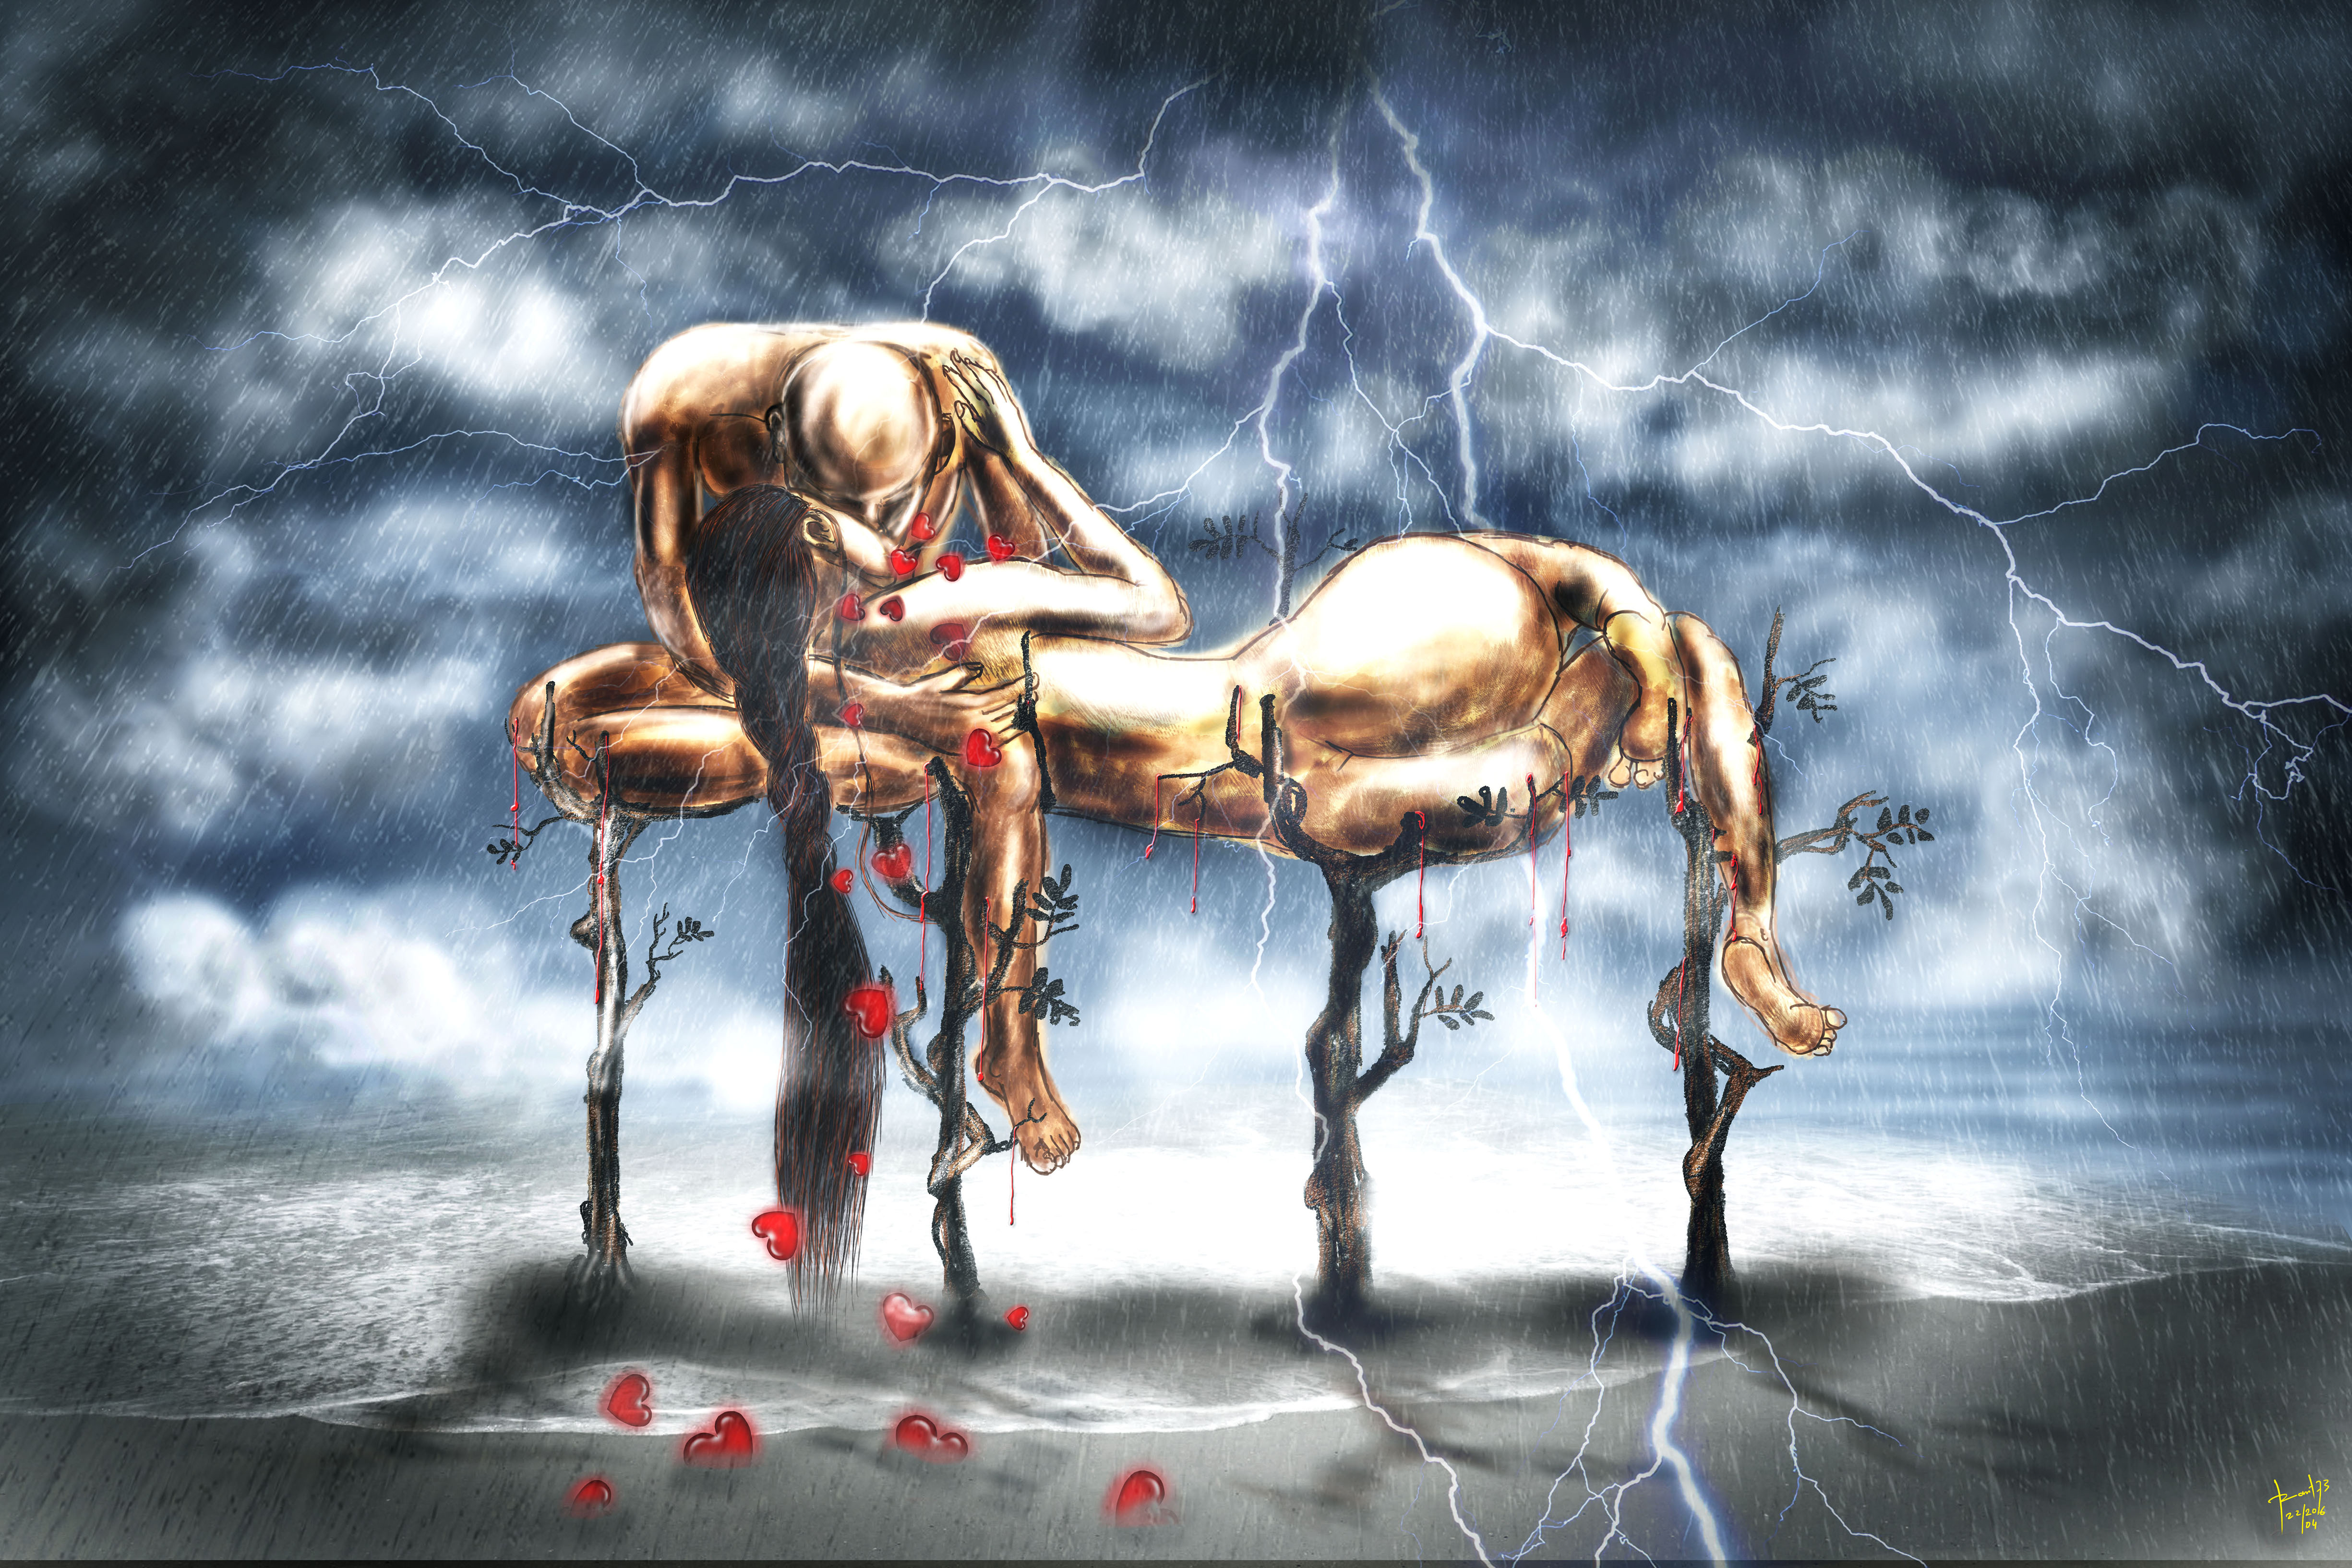
man, sea, ocean, mystery, love, art, surrealism, illustration, women, digitalart, screenshot, mythology, computer wallpaper